Mount Yong Yap

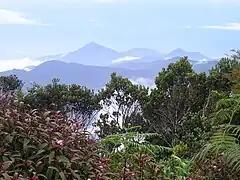
Yong Yap as seen from the summit of Korbu

One of the G7 mountains, the Yong Yap trek is considered to be one of the most toughest mountain treks in Peninsular Malaysia. The mountain trail is deemed tough as there are fallen tree trunks, sharp-edged bamboos and thorny trees that poses a lot of challenge for hikers to get to the mountain's peak. The conical shape of the mountain means having to go up an extremely steep gradient to the summit. This mountain is definitely not recommended for people inexperienced at climbing mountains in the tropical rainforest.